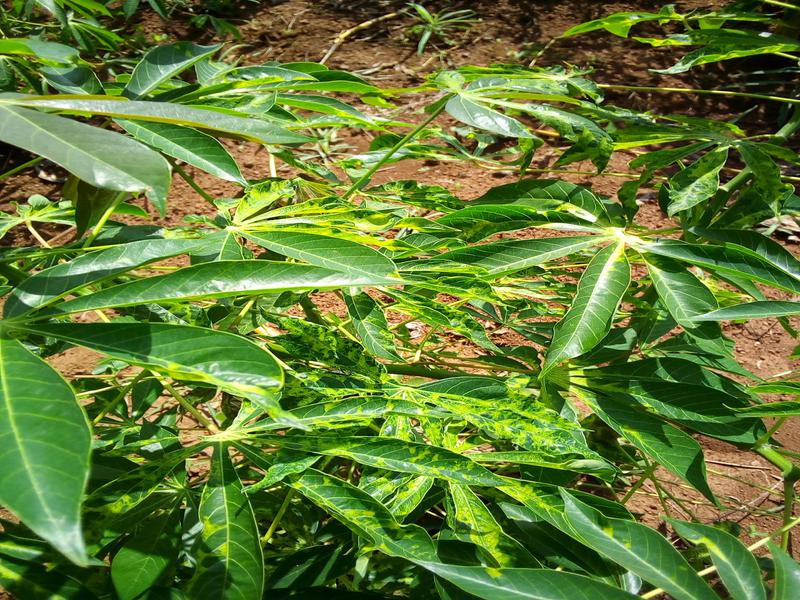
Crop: cassava
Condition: mosaic_disease